Xu Lai (actress)

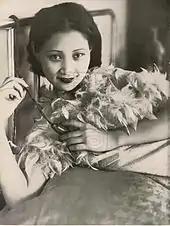
Xu Lai

In 1940, Tang Shengming surrendered to the Japanese and was recruited to serve in the Reorganized National Government of China (the Wang Jingwei regime), a puppet government established by Japan in occupied Nanking. Tang was appointed the commander of public security of Jiangsu province, while Xu was his socialite wife who became a close friend with the wives of Wang Jingwei, Chen Gongbo, and Zhou Fohai, the top leaders of the puppet regime. They were widely condemned by the Chinese public as traitors, and Tang Shengzhi publicly renounced all relationship with his brother and sister-in-law.